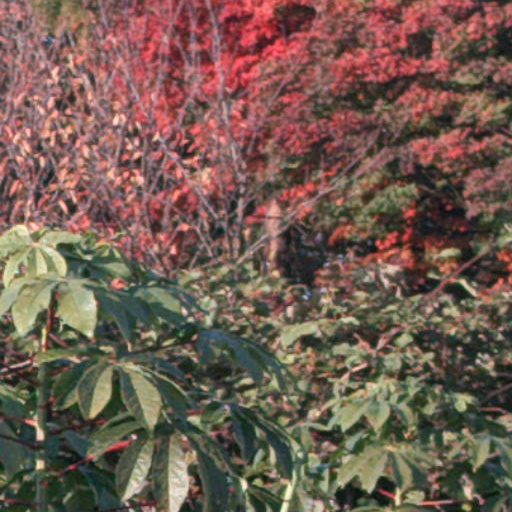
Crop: cassava